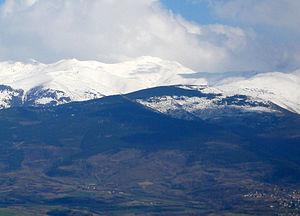
Le massif du Puigmal est un massif de montagnes de la chaîne des Pyrénées.
Le Puigmal ou Puigmal d'Err est un sommet des Pyrénées culminant à 2 910 m. Il est situé à la frontière franco-espagnole, sur la commune d'Err dans les Pyrénées-Orientales, et celle de Queralbs dans la province de Gérone.